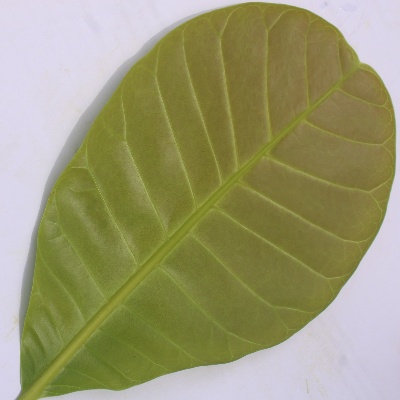
Crop: Cashew
Condition: healthy